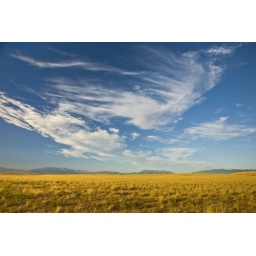
Cirrus clouds above a golden prairie, Antelope Island State Park in the Great Salt Lake, Utah, USA, August, 2008_UT_4357